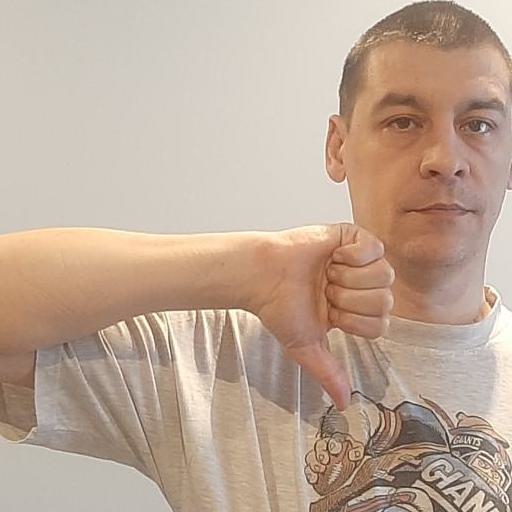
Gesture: dislike